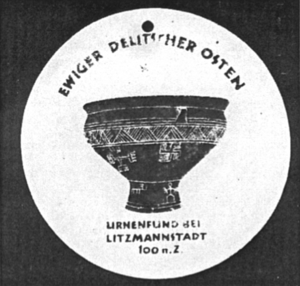
La Winterhilfswerk des Deutschen Volkes, communément connu sous sa forme abrégée Winterhilfswerk, était une campagne annuelle du Parti nazi pour aider à financer des activités de bienfaisance. Son slogan était « Nul affamé ni congelé ». Cette campagne a été